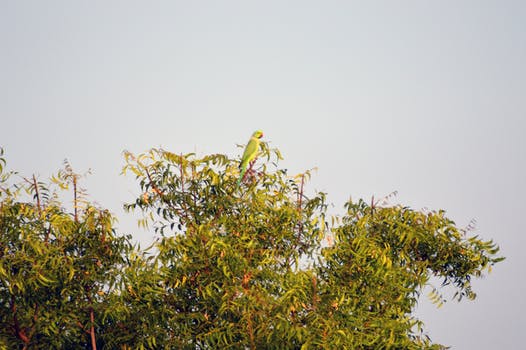
Label: No Watermark